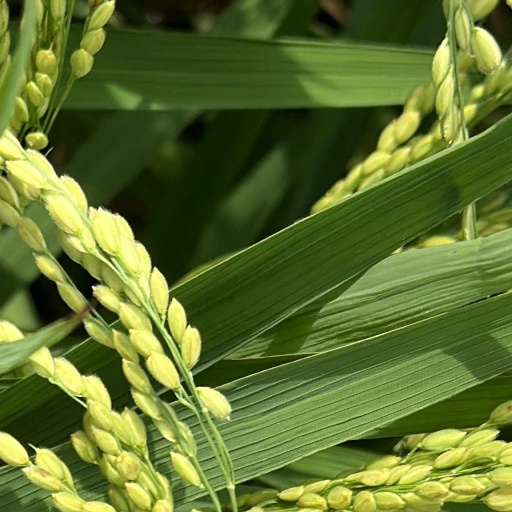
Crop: rice